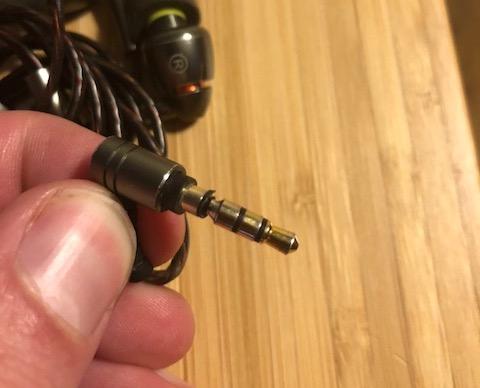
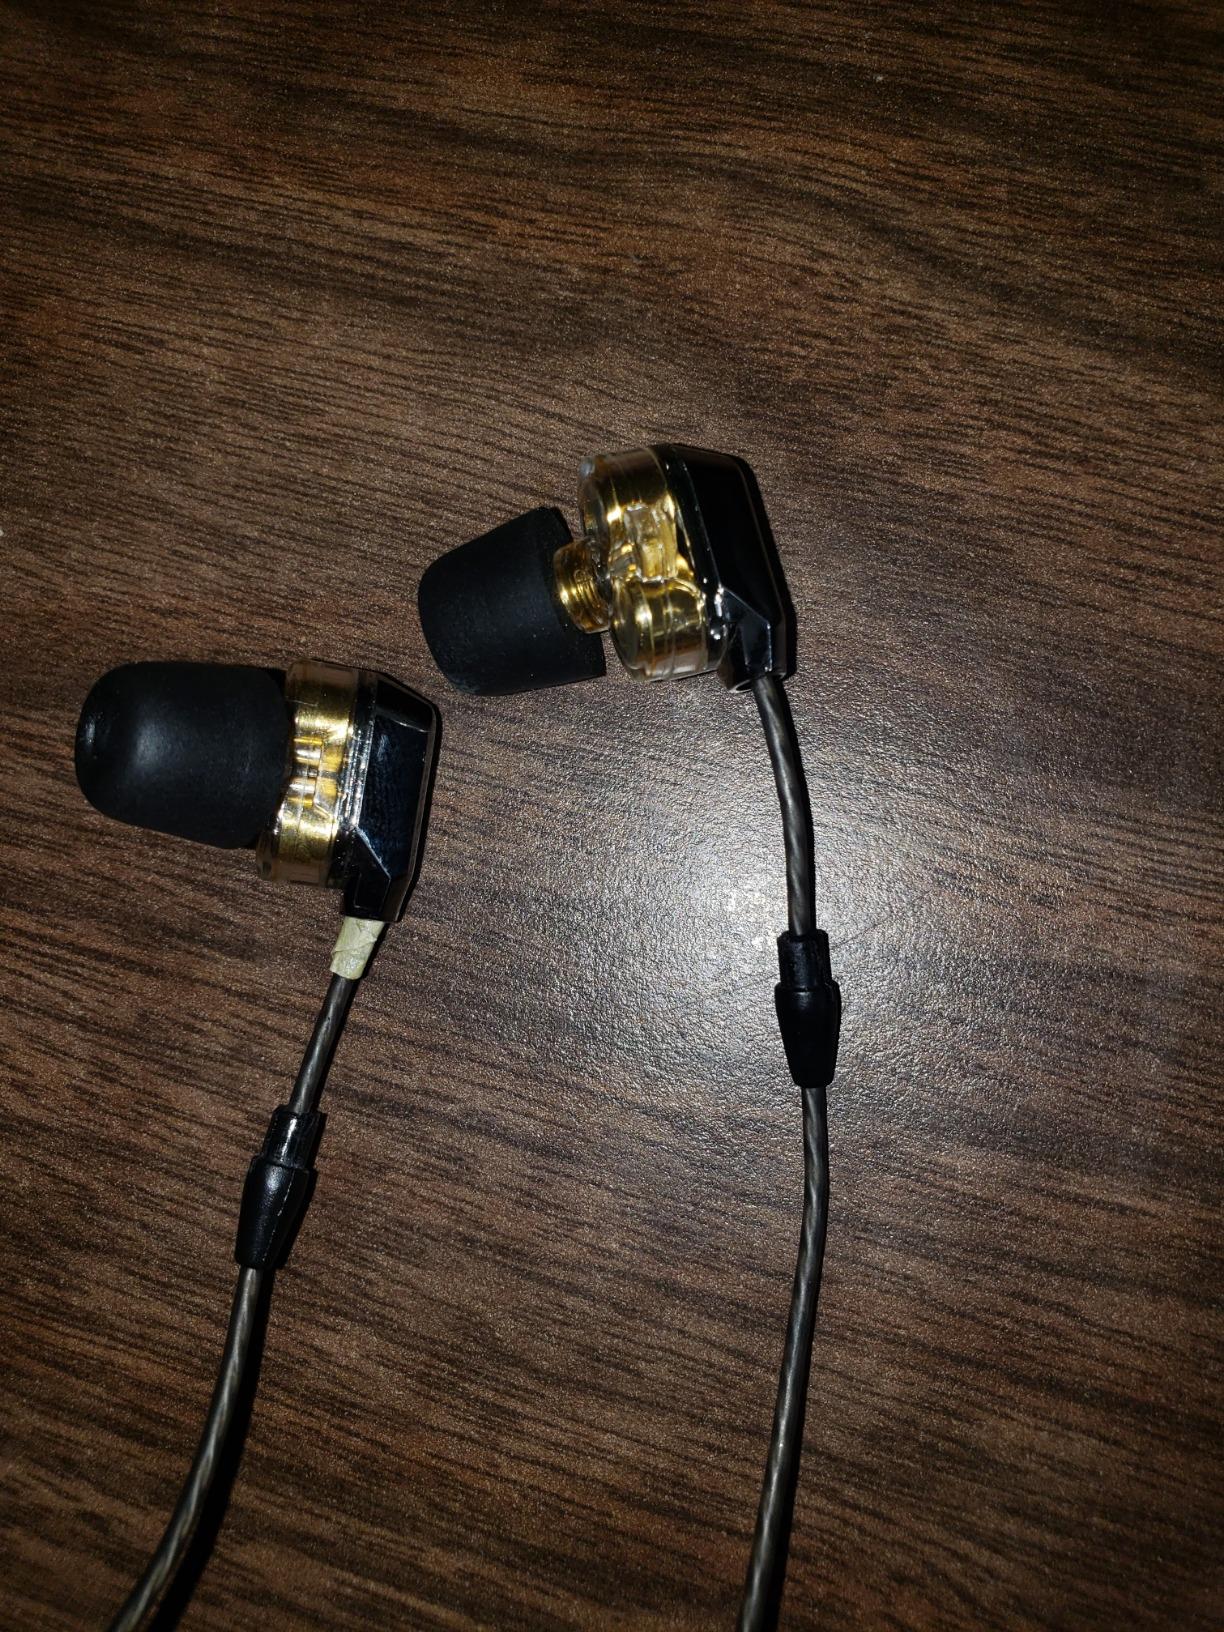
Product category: headphones
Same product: no